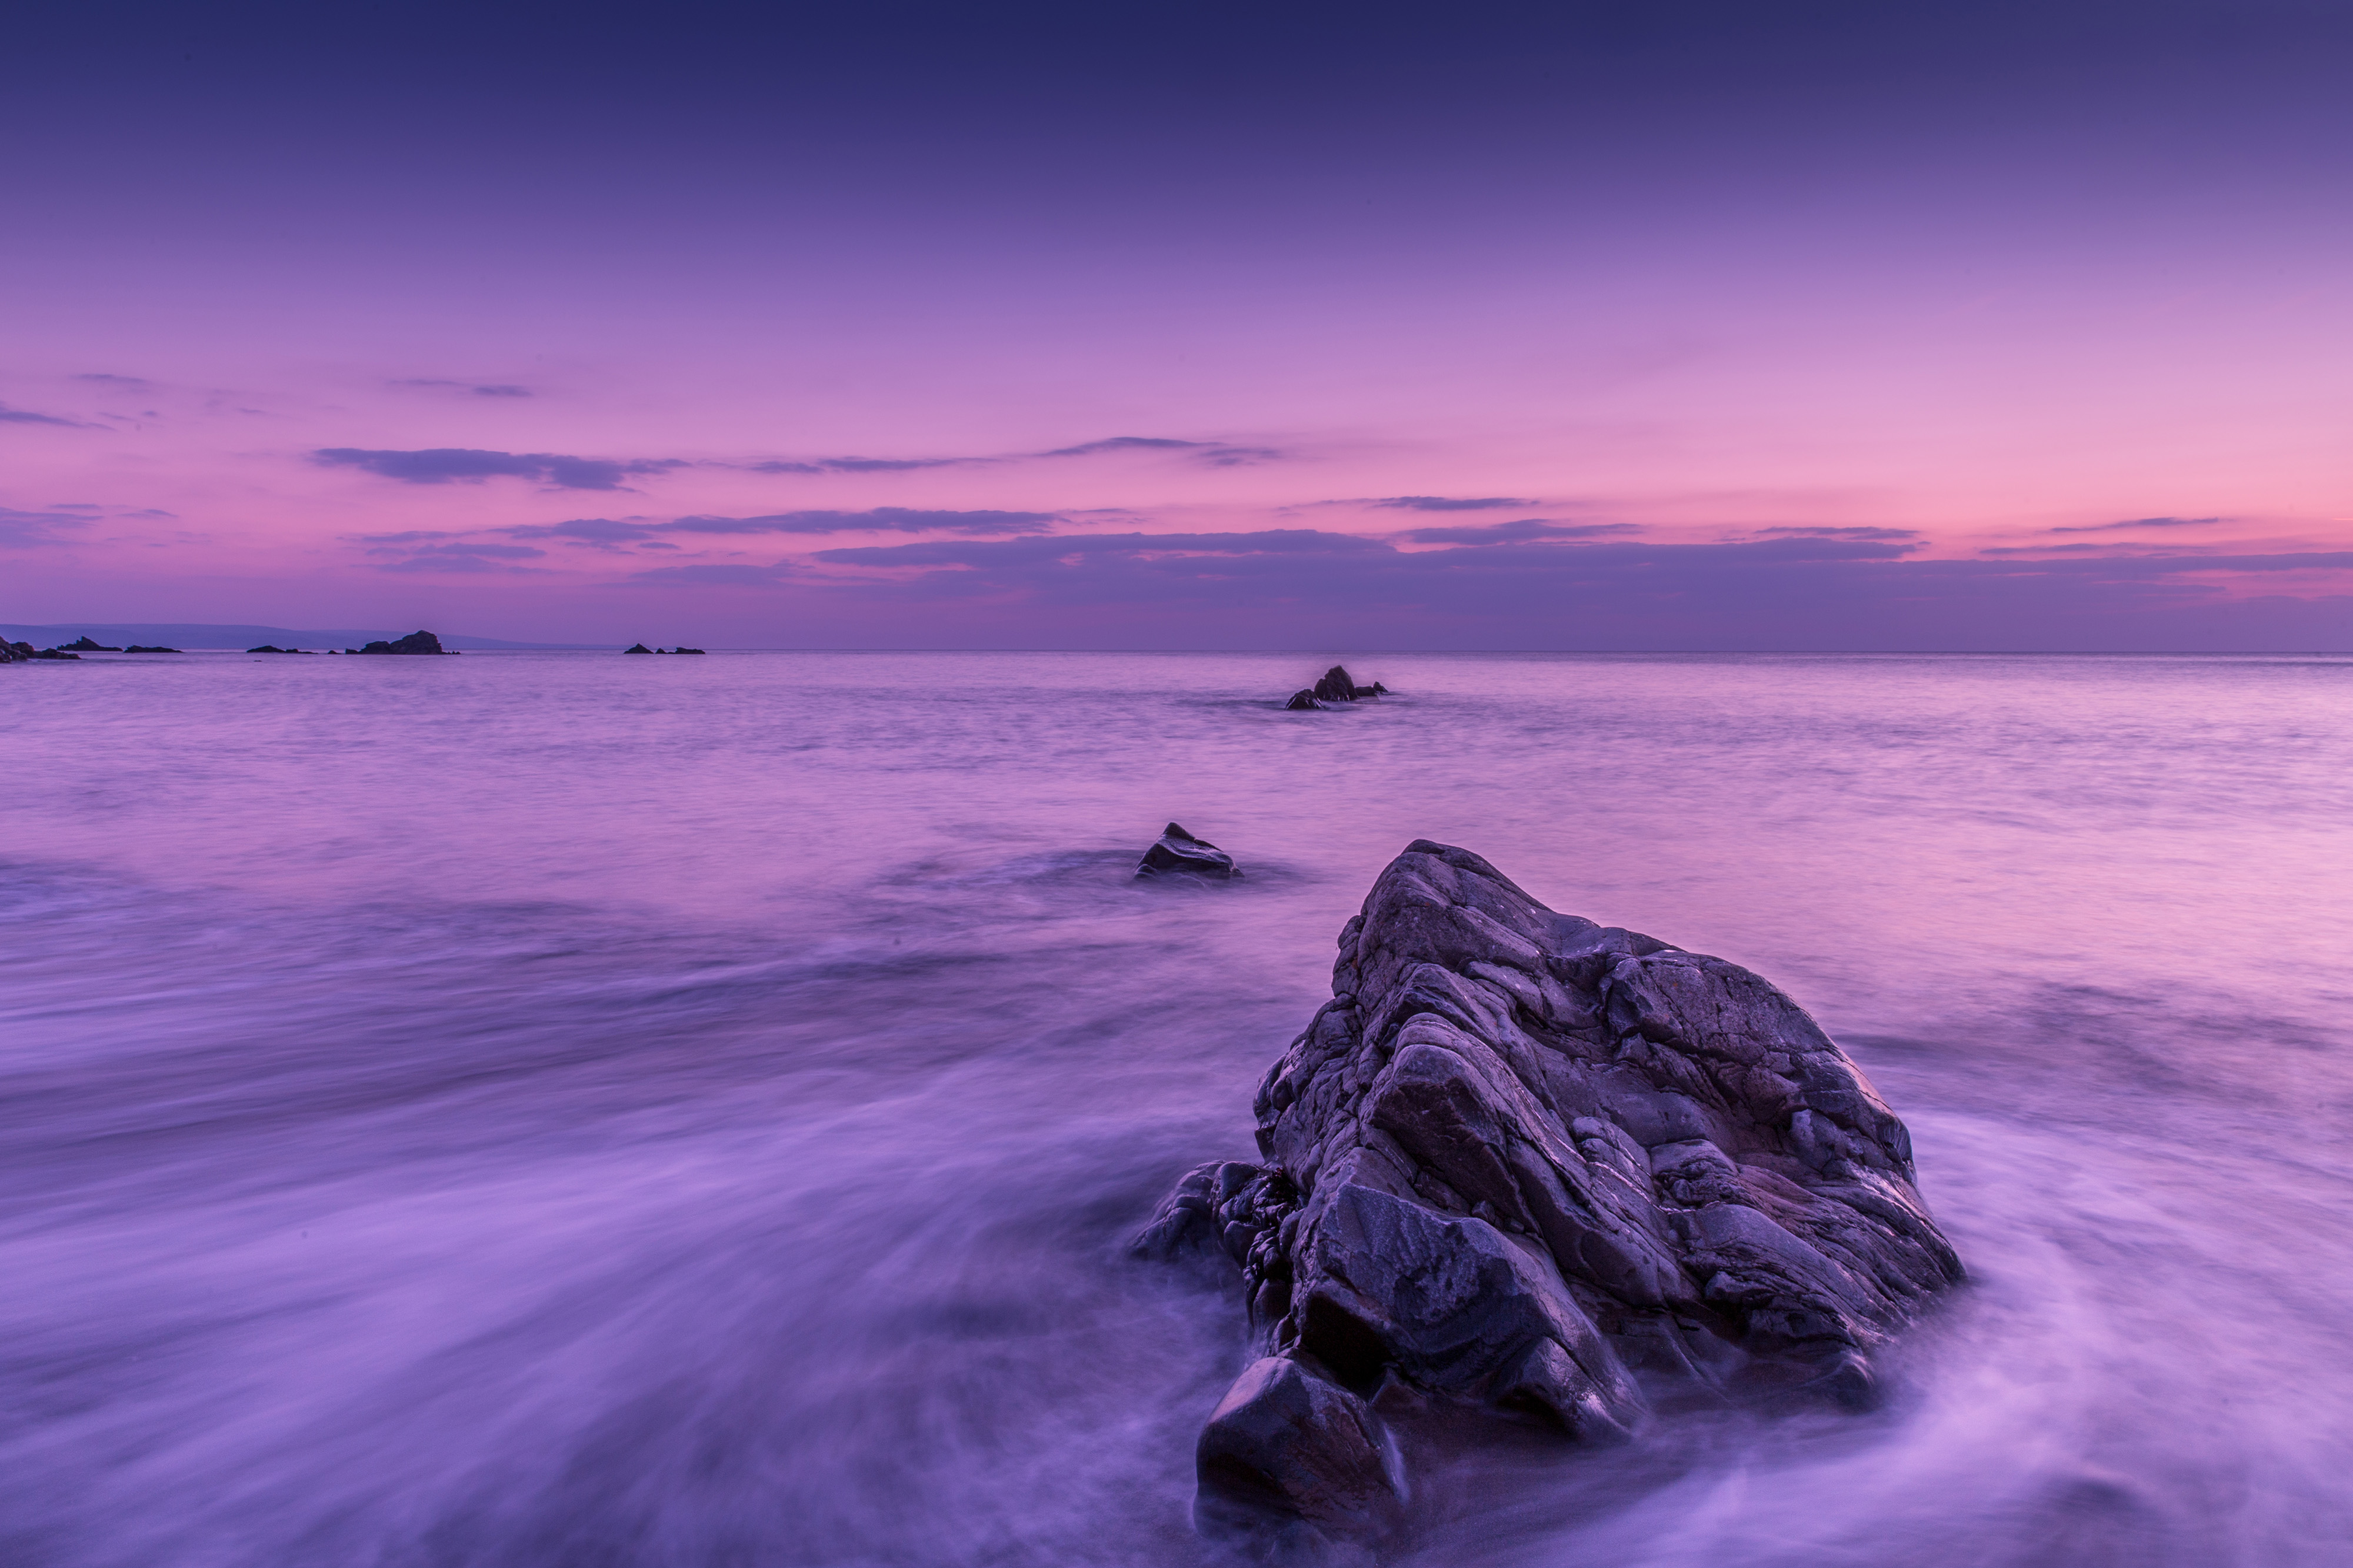
sky, body of water, sea, nature, ocean, water, blue, purple, wave, violet, horizon, coast, wind wave, shore, rock, cloud, pink, morning, dawn, beach, dusk, sunset, landscape, calm, evening, coastal and oceanic landforms, atmosphere, magenta, sunrise, reflection, tide, afterglow, bay, tropics, headland, wind